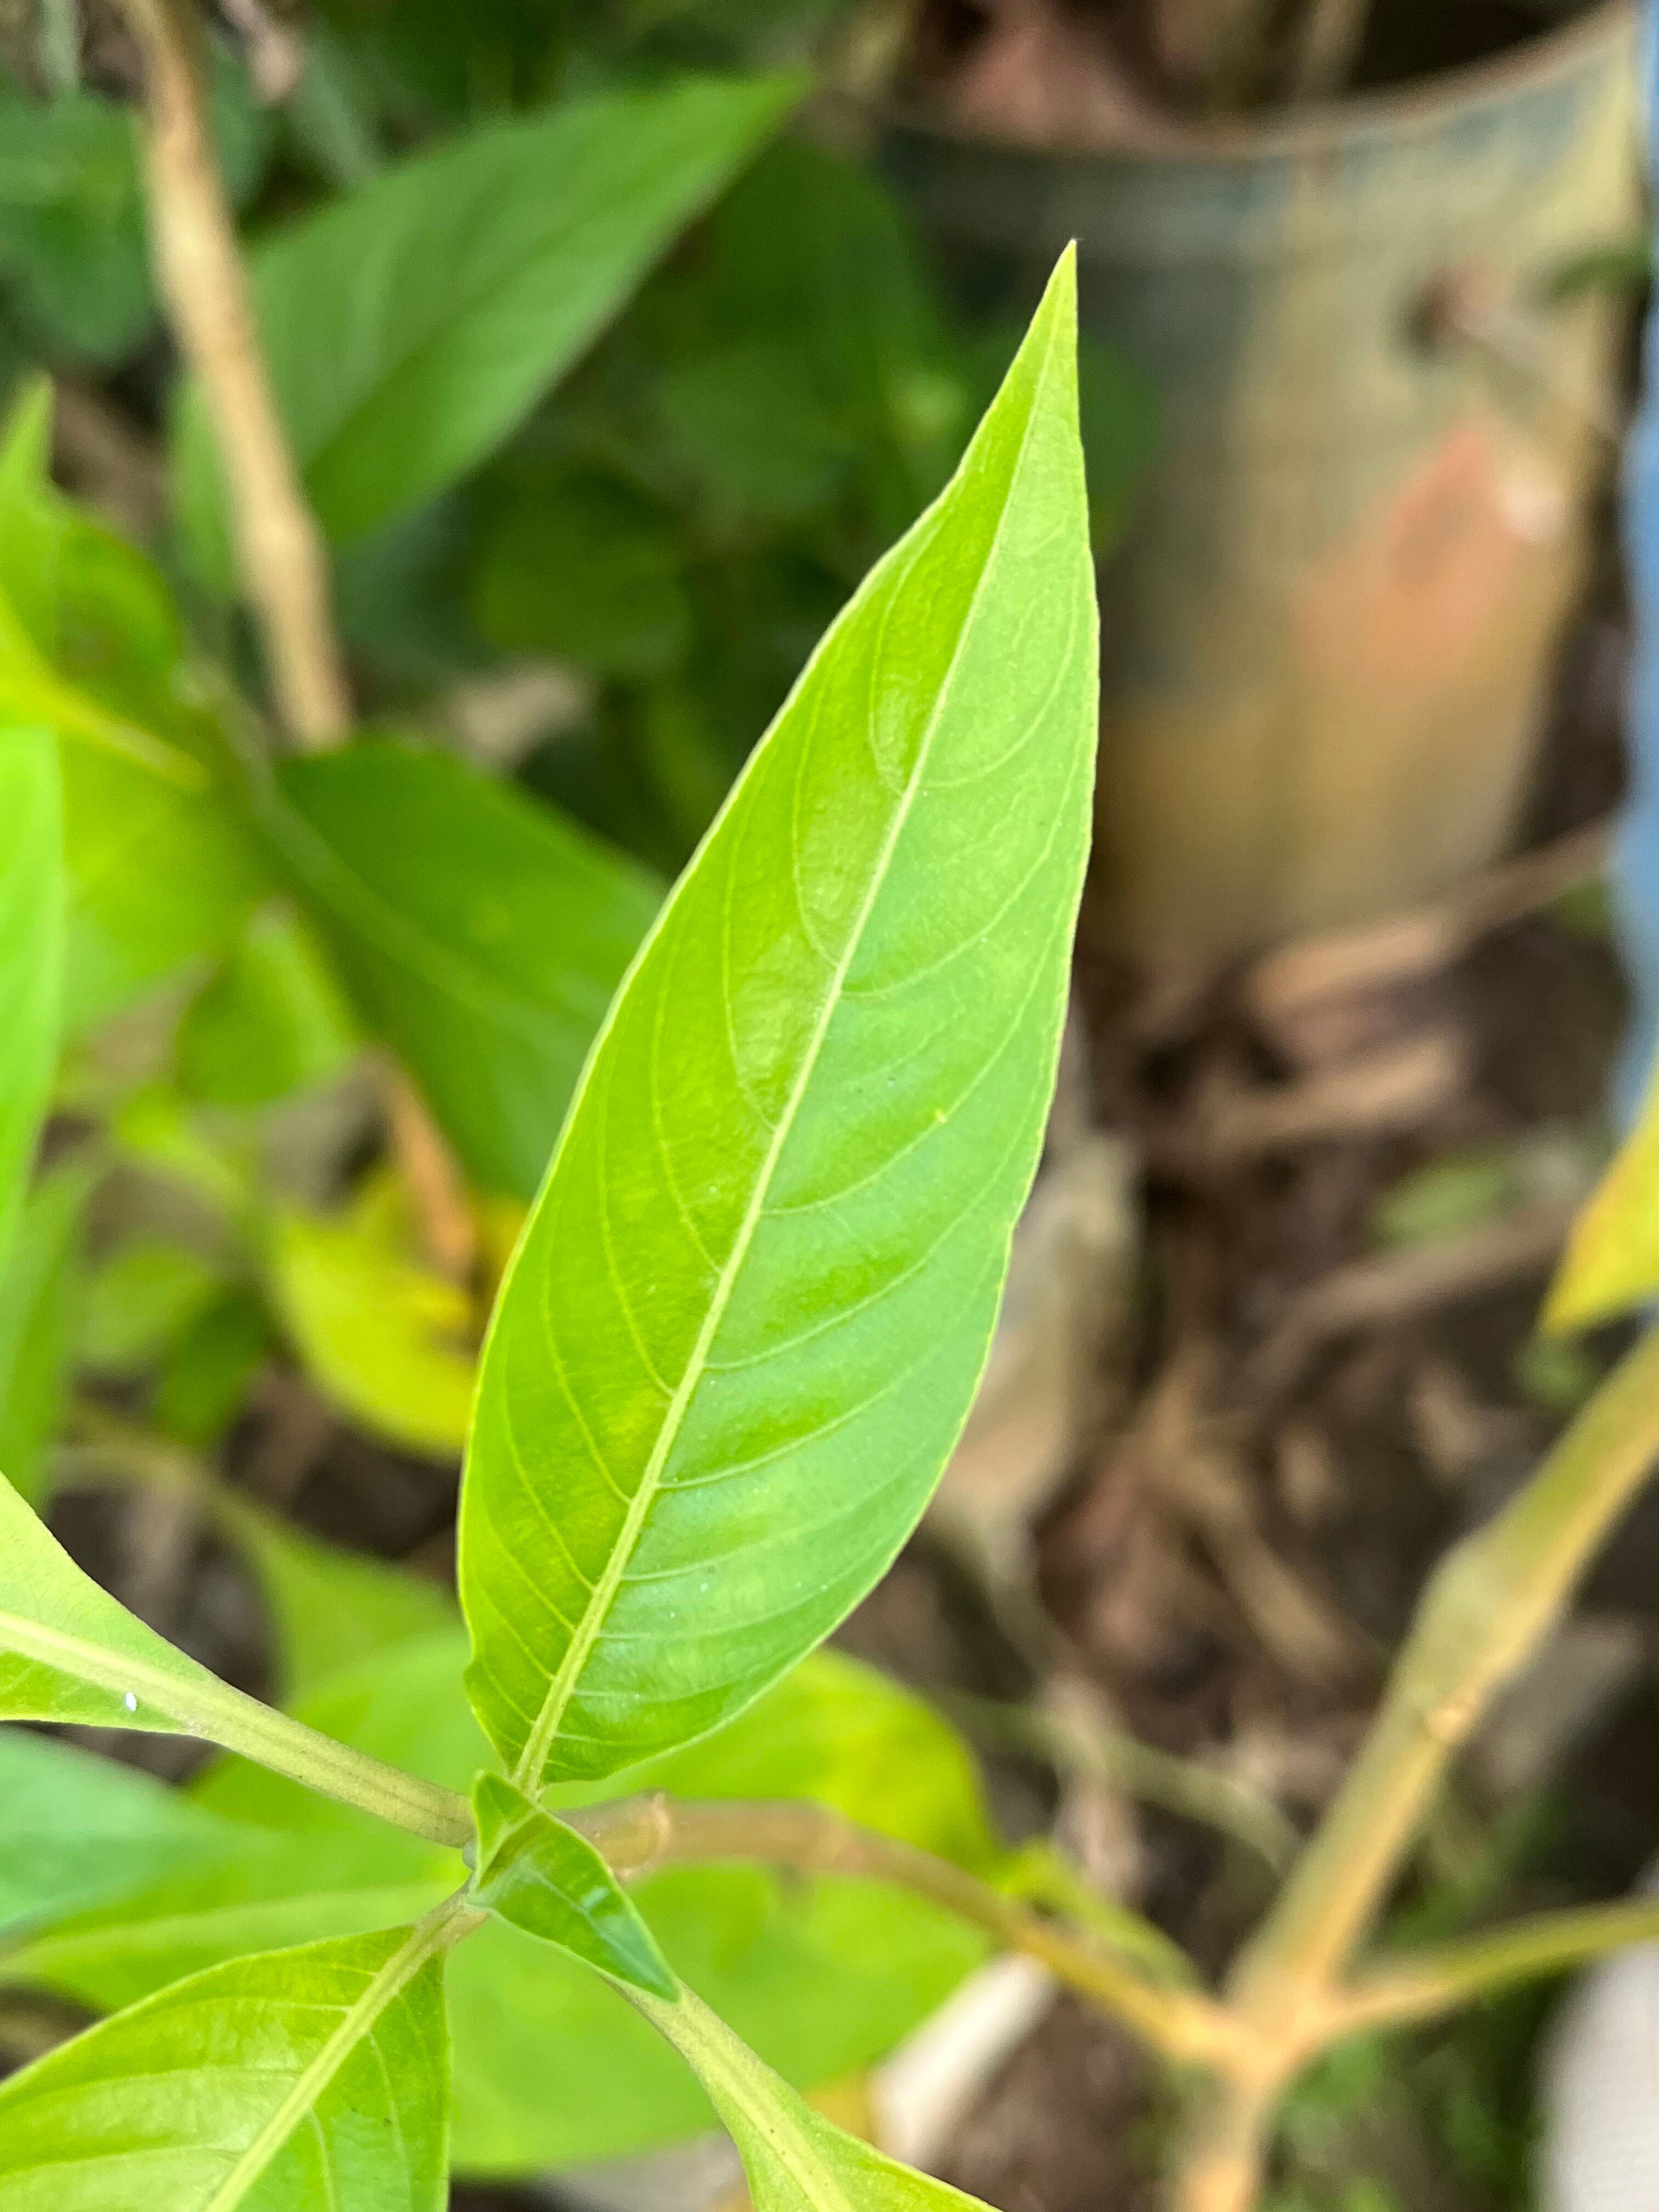
Plant species: justicia-adhatoda